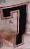
Number: 7